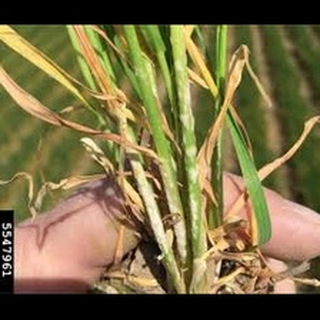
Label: wheat_leaf_blight